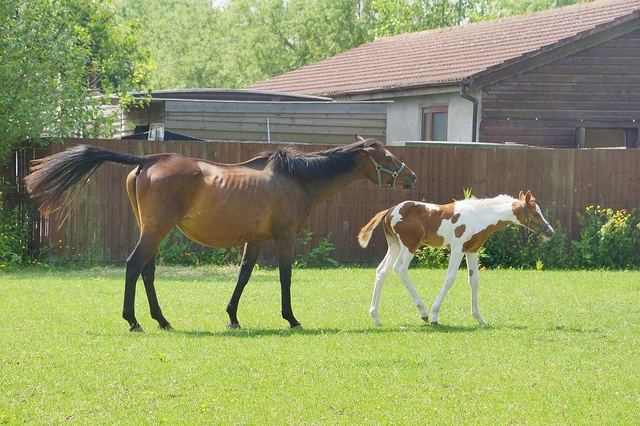
Two horses, a mare and a foal in a pasture..
A couple of horses are running in a field
A couple of horses standing in a grass field.
An adult and young horse walking on grass inside a fenced area.
a mare and a foal standing in grass near a fence